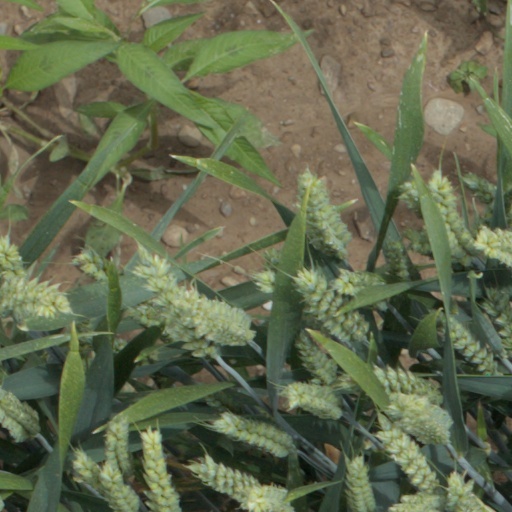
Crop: wheat